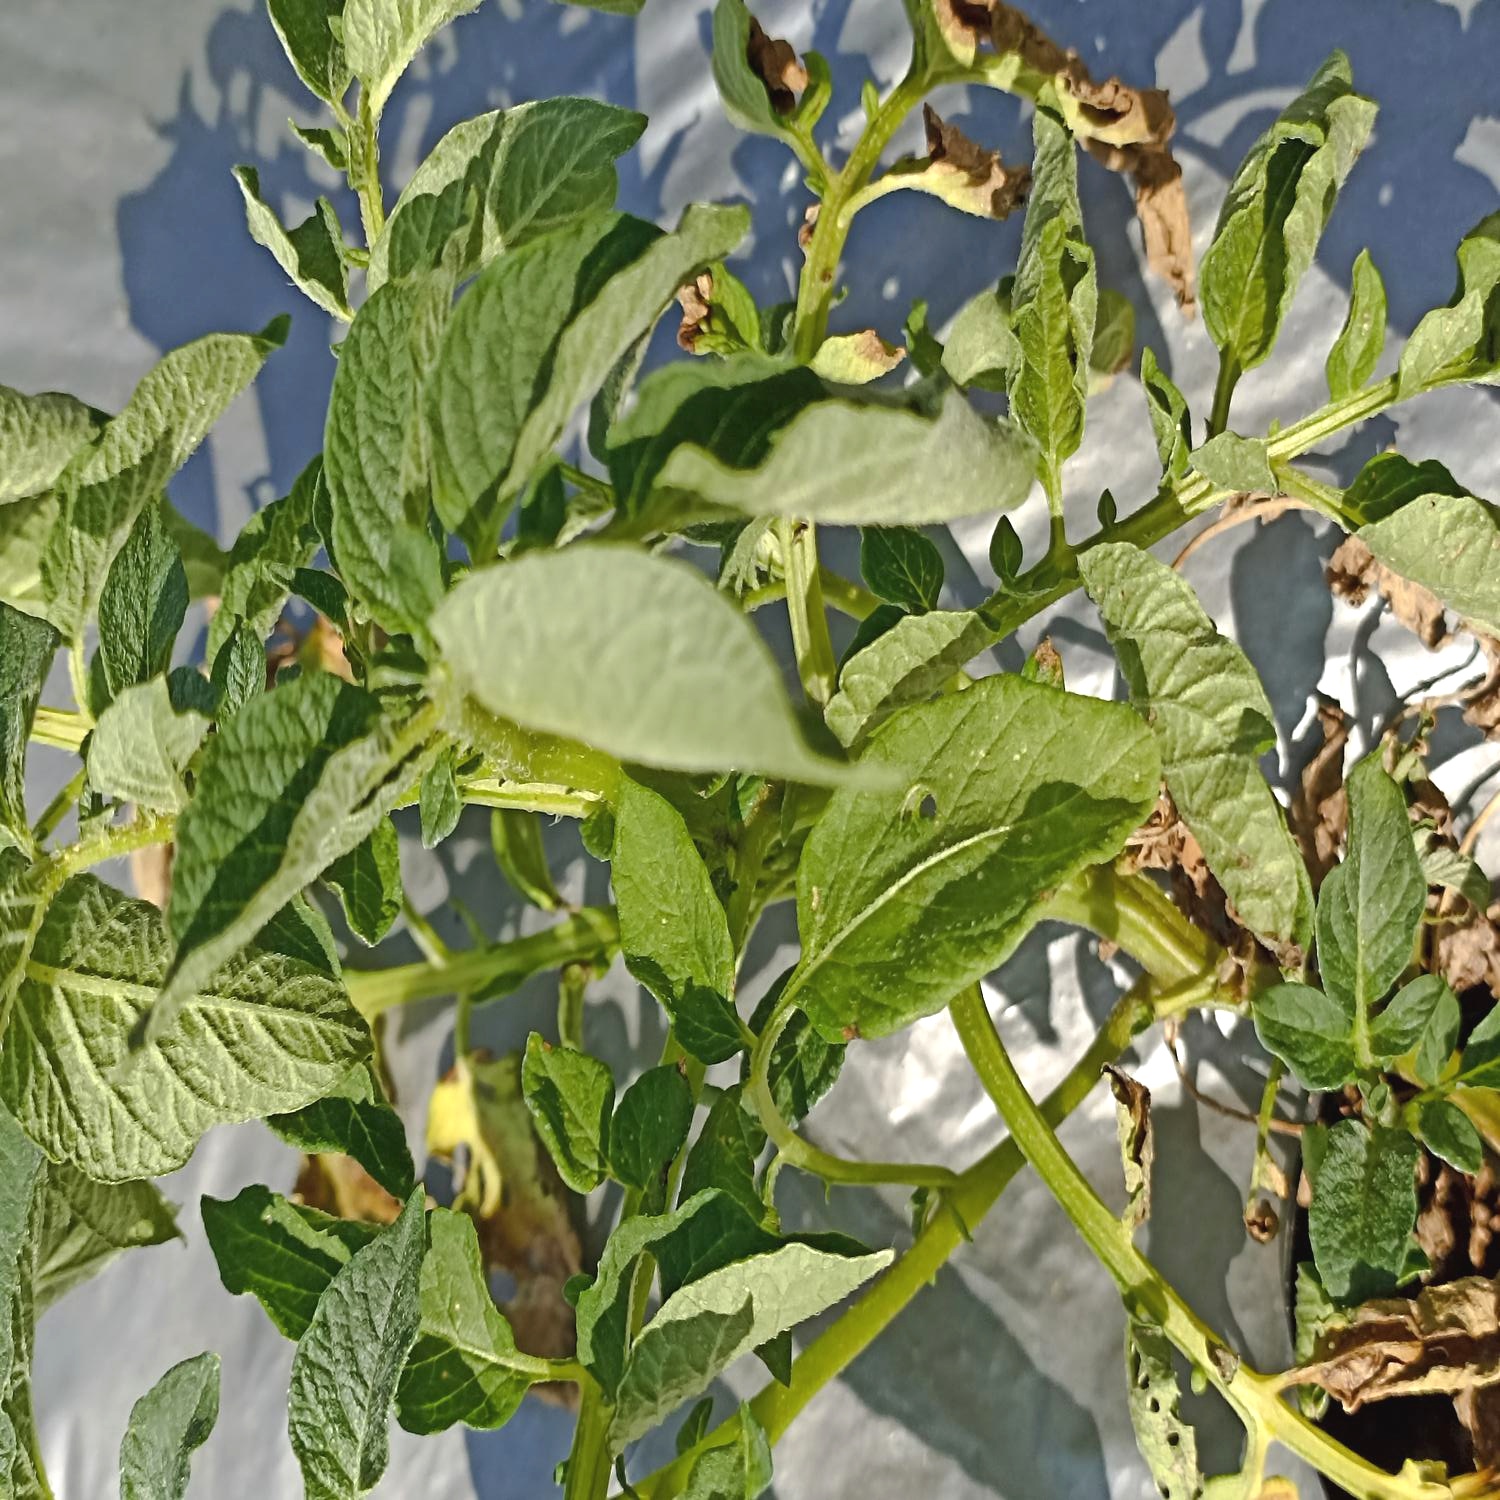
Etiqueta: Pudricion_Parda